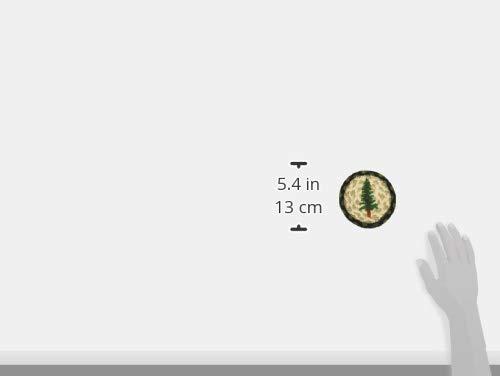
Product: Earth Rugs 31-IC116TT IC-116 Tall Timbers 5" Round Coaster, 5", Green
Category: Home & Kitchen | Home Décor | Kids' Room Décor | Rugs
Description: Product Dimension: 5.0"L x 5.0"W x 0.25"H.
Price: $6.54
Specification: ProductDimensions:5x5x0.2inches|ItemWeight:0.16ounces|ShippingWeight:1.28ounces(Viewshippingratesandpolicies)|Manufacturer:EarthRugs|ASIN:B074ZJ4DJ4|Itemmodelnumber:31-IC116TT